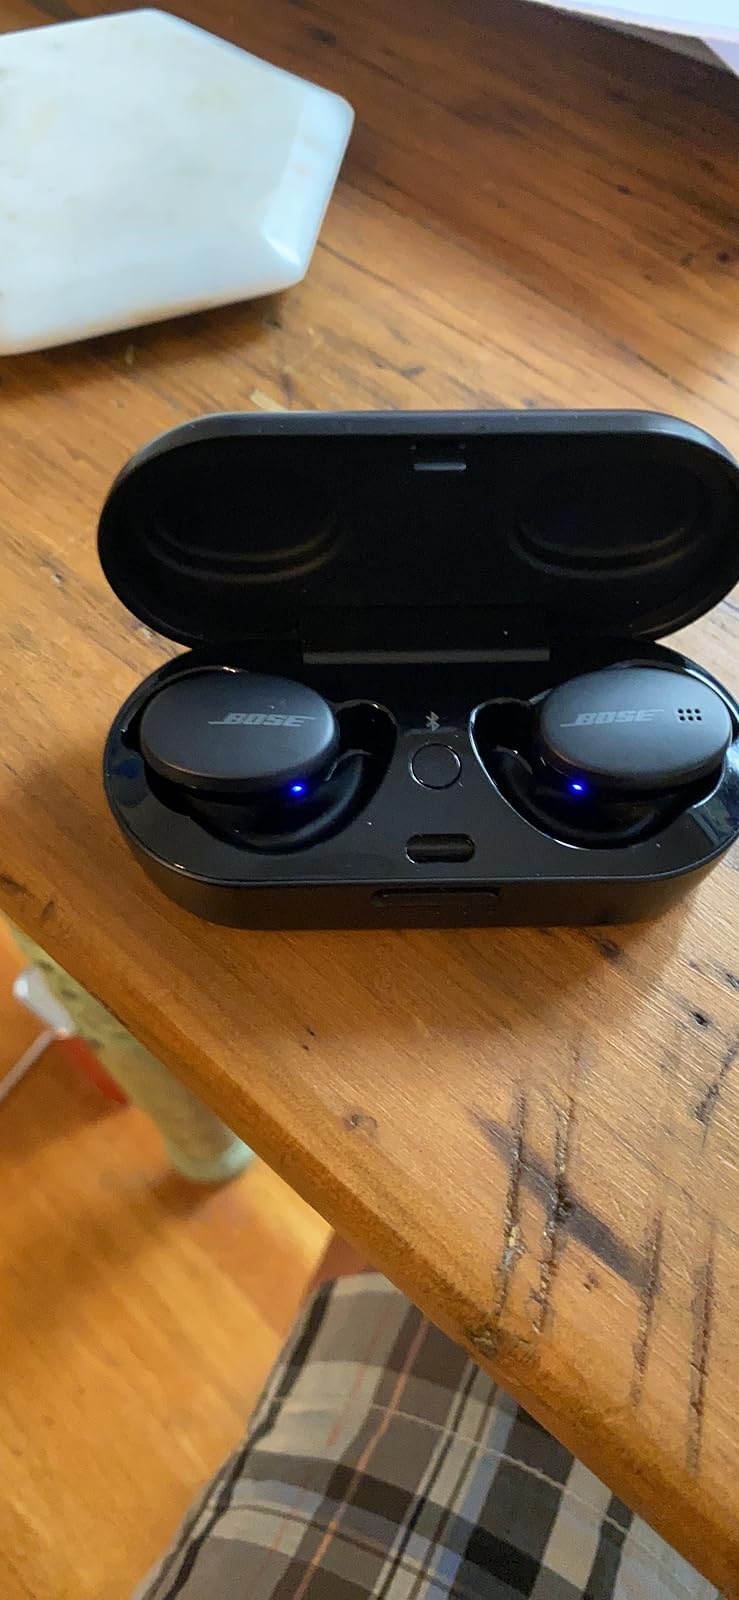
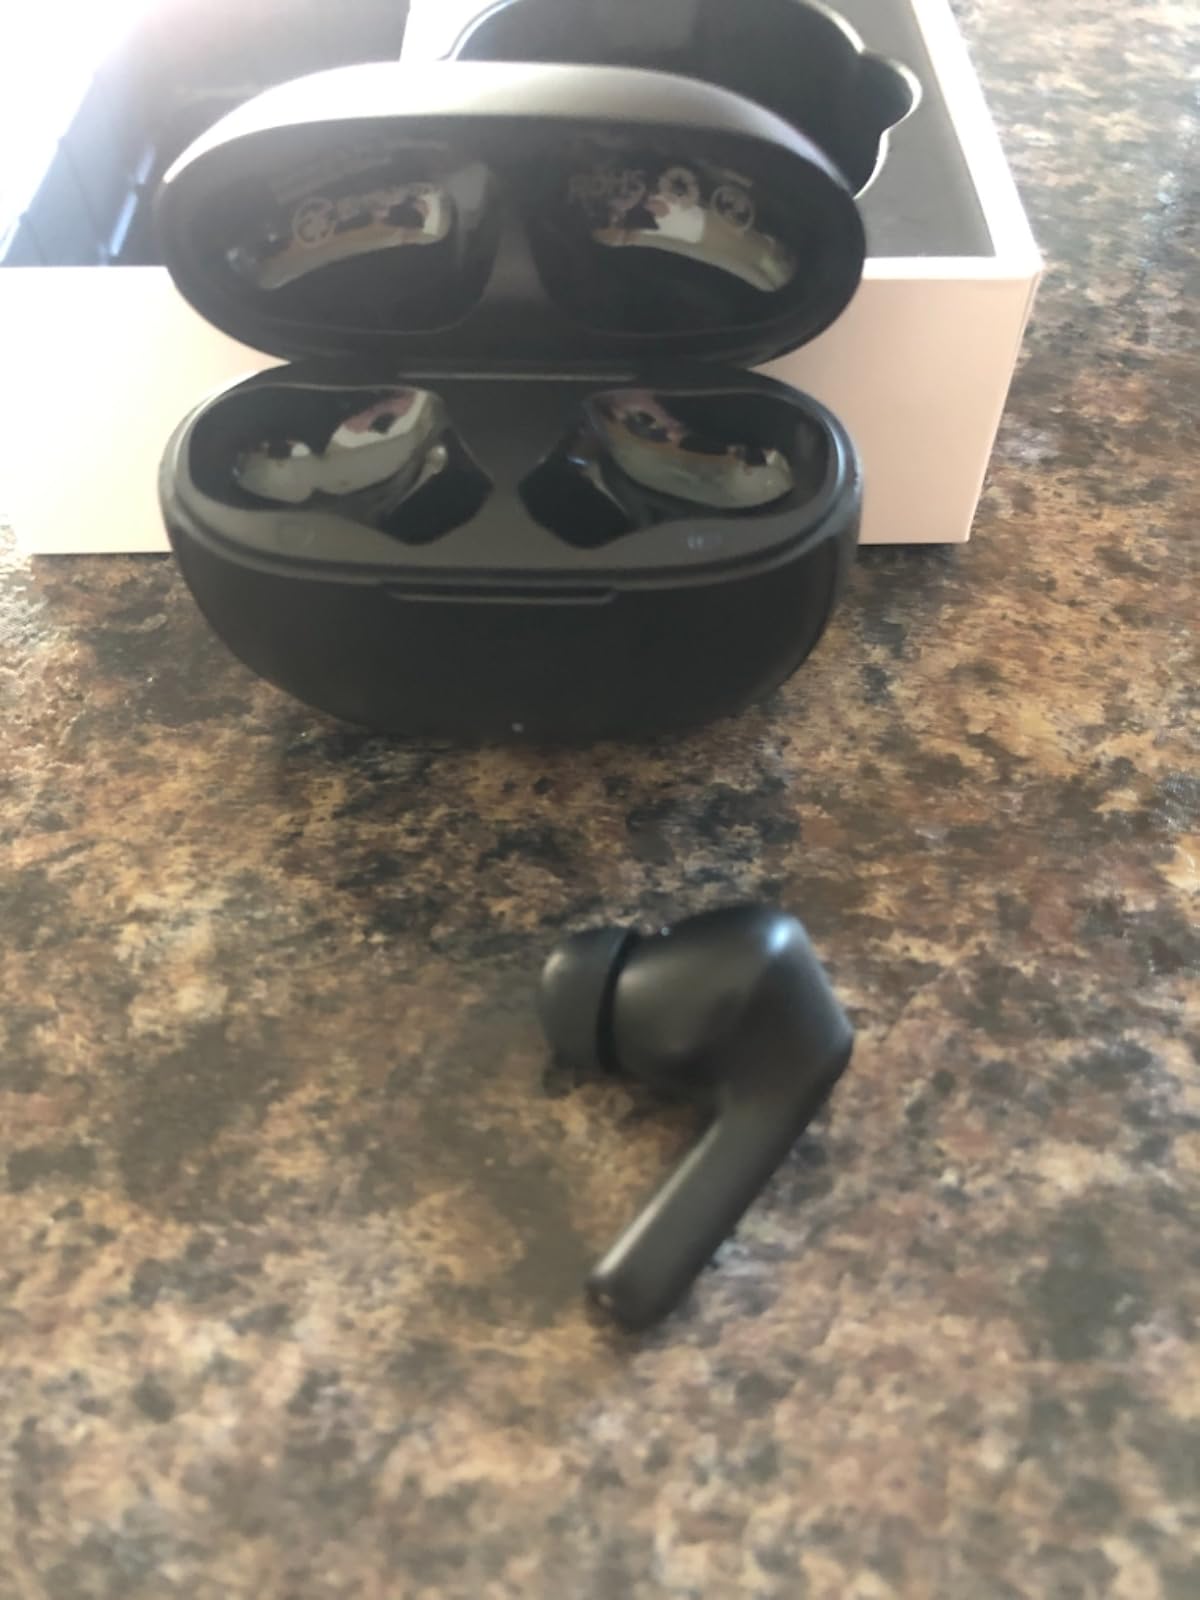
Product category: earbuds
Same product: no